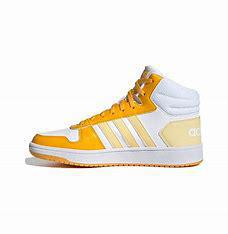
Brand: adidas
Model: neo Adidas NEO Hoops 2